Newmarket High Level railway station

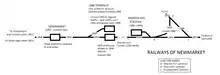
Railways in Newmarket

An additional island platform was opened on 1 September 1879 for general traffic located on the direct Ipswich - Cambridge line. This meant that through trains no longer had to reverse in and out of the original station and the original terminus station was then used for race day traffic and any Newmarket - Cambridge services. At the north end a footbridge linked the terminal platform and the new platforms (which were at a slightly lower level) and these remained open until replaced in 1902 by a new station to the south.